Birdemic: Shock and Terror

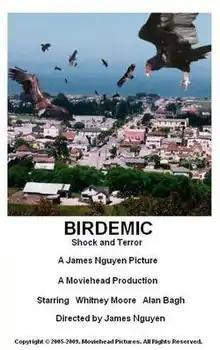
Theatrical release poster

Birdemic: Shock and Terror is a 2008 American independent romantic thriller-horror film written, directed, and executive produced by James Nguyen, and starring Alan Bagh and Whitney Moore. Inspired by Alfred Hitchcock's "The Birds", "Birdemic" tells the story of a romance between the two main characters as their small town is attacked by birds. It also was inspired by the environmental documentary "An Inconvenient Truth", which led to the film having an environmental message.